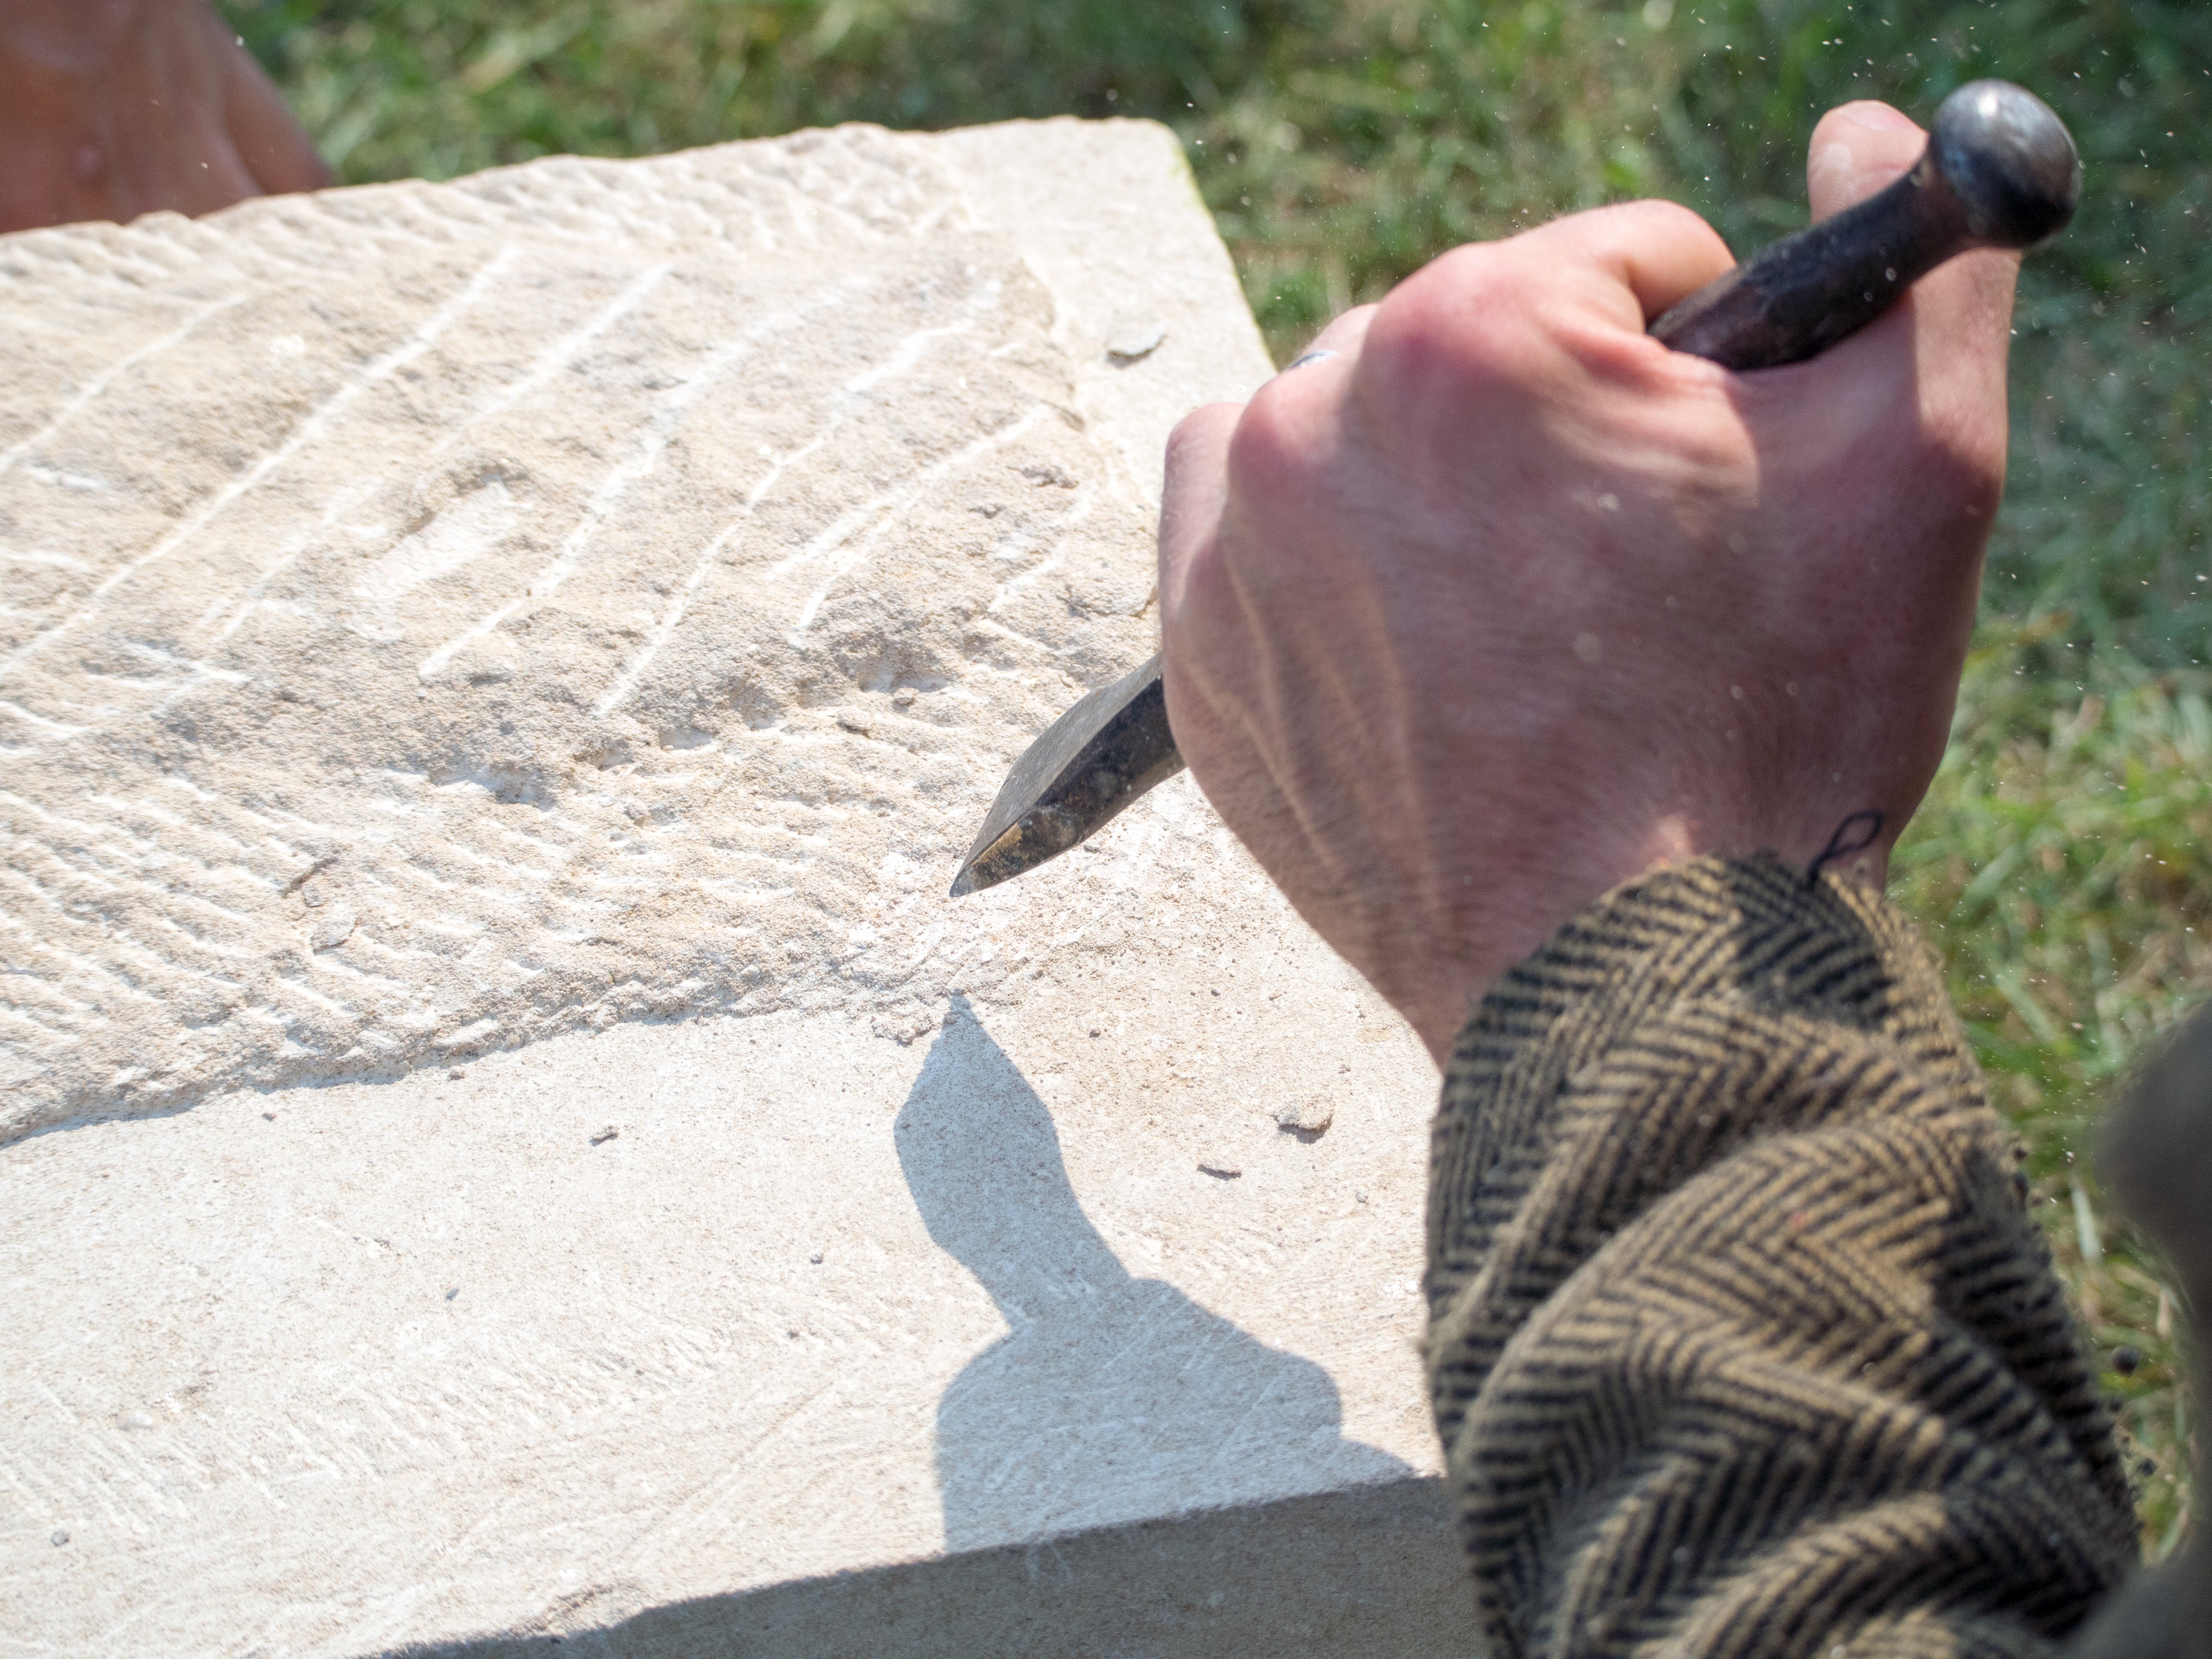
hand, leg, sculpture, art, history, historical, viking, masonry, re enactment, living history, stone mason